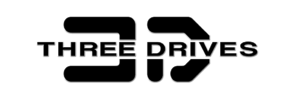
Three Drives, également connu sous Three Drives on a Vinyl, est un duo néerlandais de musique progressive trance composé de Erik De Koning et Ton van Empel.